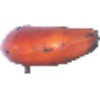
Label: red_banana